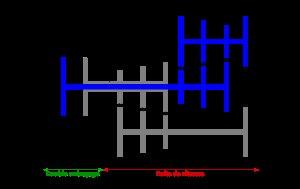
Une boîte de vitesses est un dispositif mécanique, et souvent mécatronique sur les véhicules récents, permettant d'adapter la transmission d'un mouvement entre un arbre moteur et un arbre récepteur. Utilisée dans de multiples contextes, son cas d'utilisation la plus fréquente est la transmission de la puissance d'un moteur en adaptant le couple moteur au besoin de l'arbre récepteur.
La Veyron 16.4 est une supercar du constructeur automobile français Bugatti produite de 2005 à 2015, atteignant la vitesse de 431,072 km/h dans sa version Super Sport, elle était alors la voiture de série la plus rapide du monde.
Une boîte de vitesses robotisée est une boîte de vitesses mécanique à engrenages parallèles à laquelle est greffé un système automatisé électrotechnique, qui pilote les sélecteurs et le ou les embrayages, souvent en association avec un système électrique ou hydraulique, et qui possède deux modes de fonctionnement :